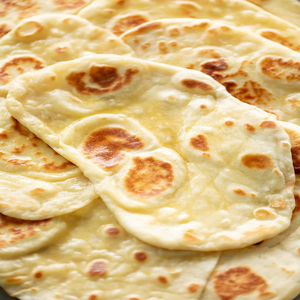
Dish: naan